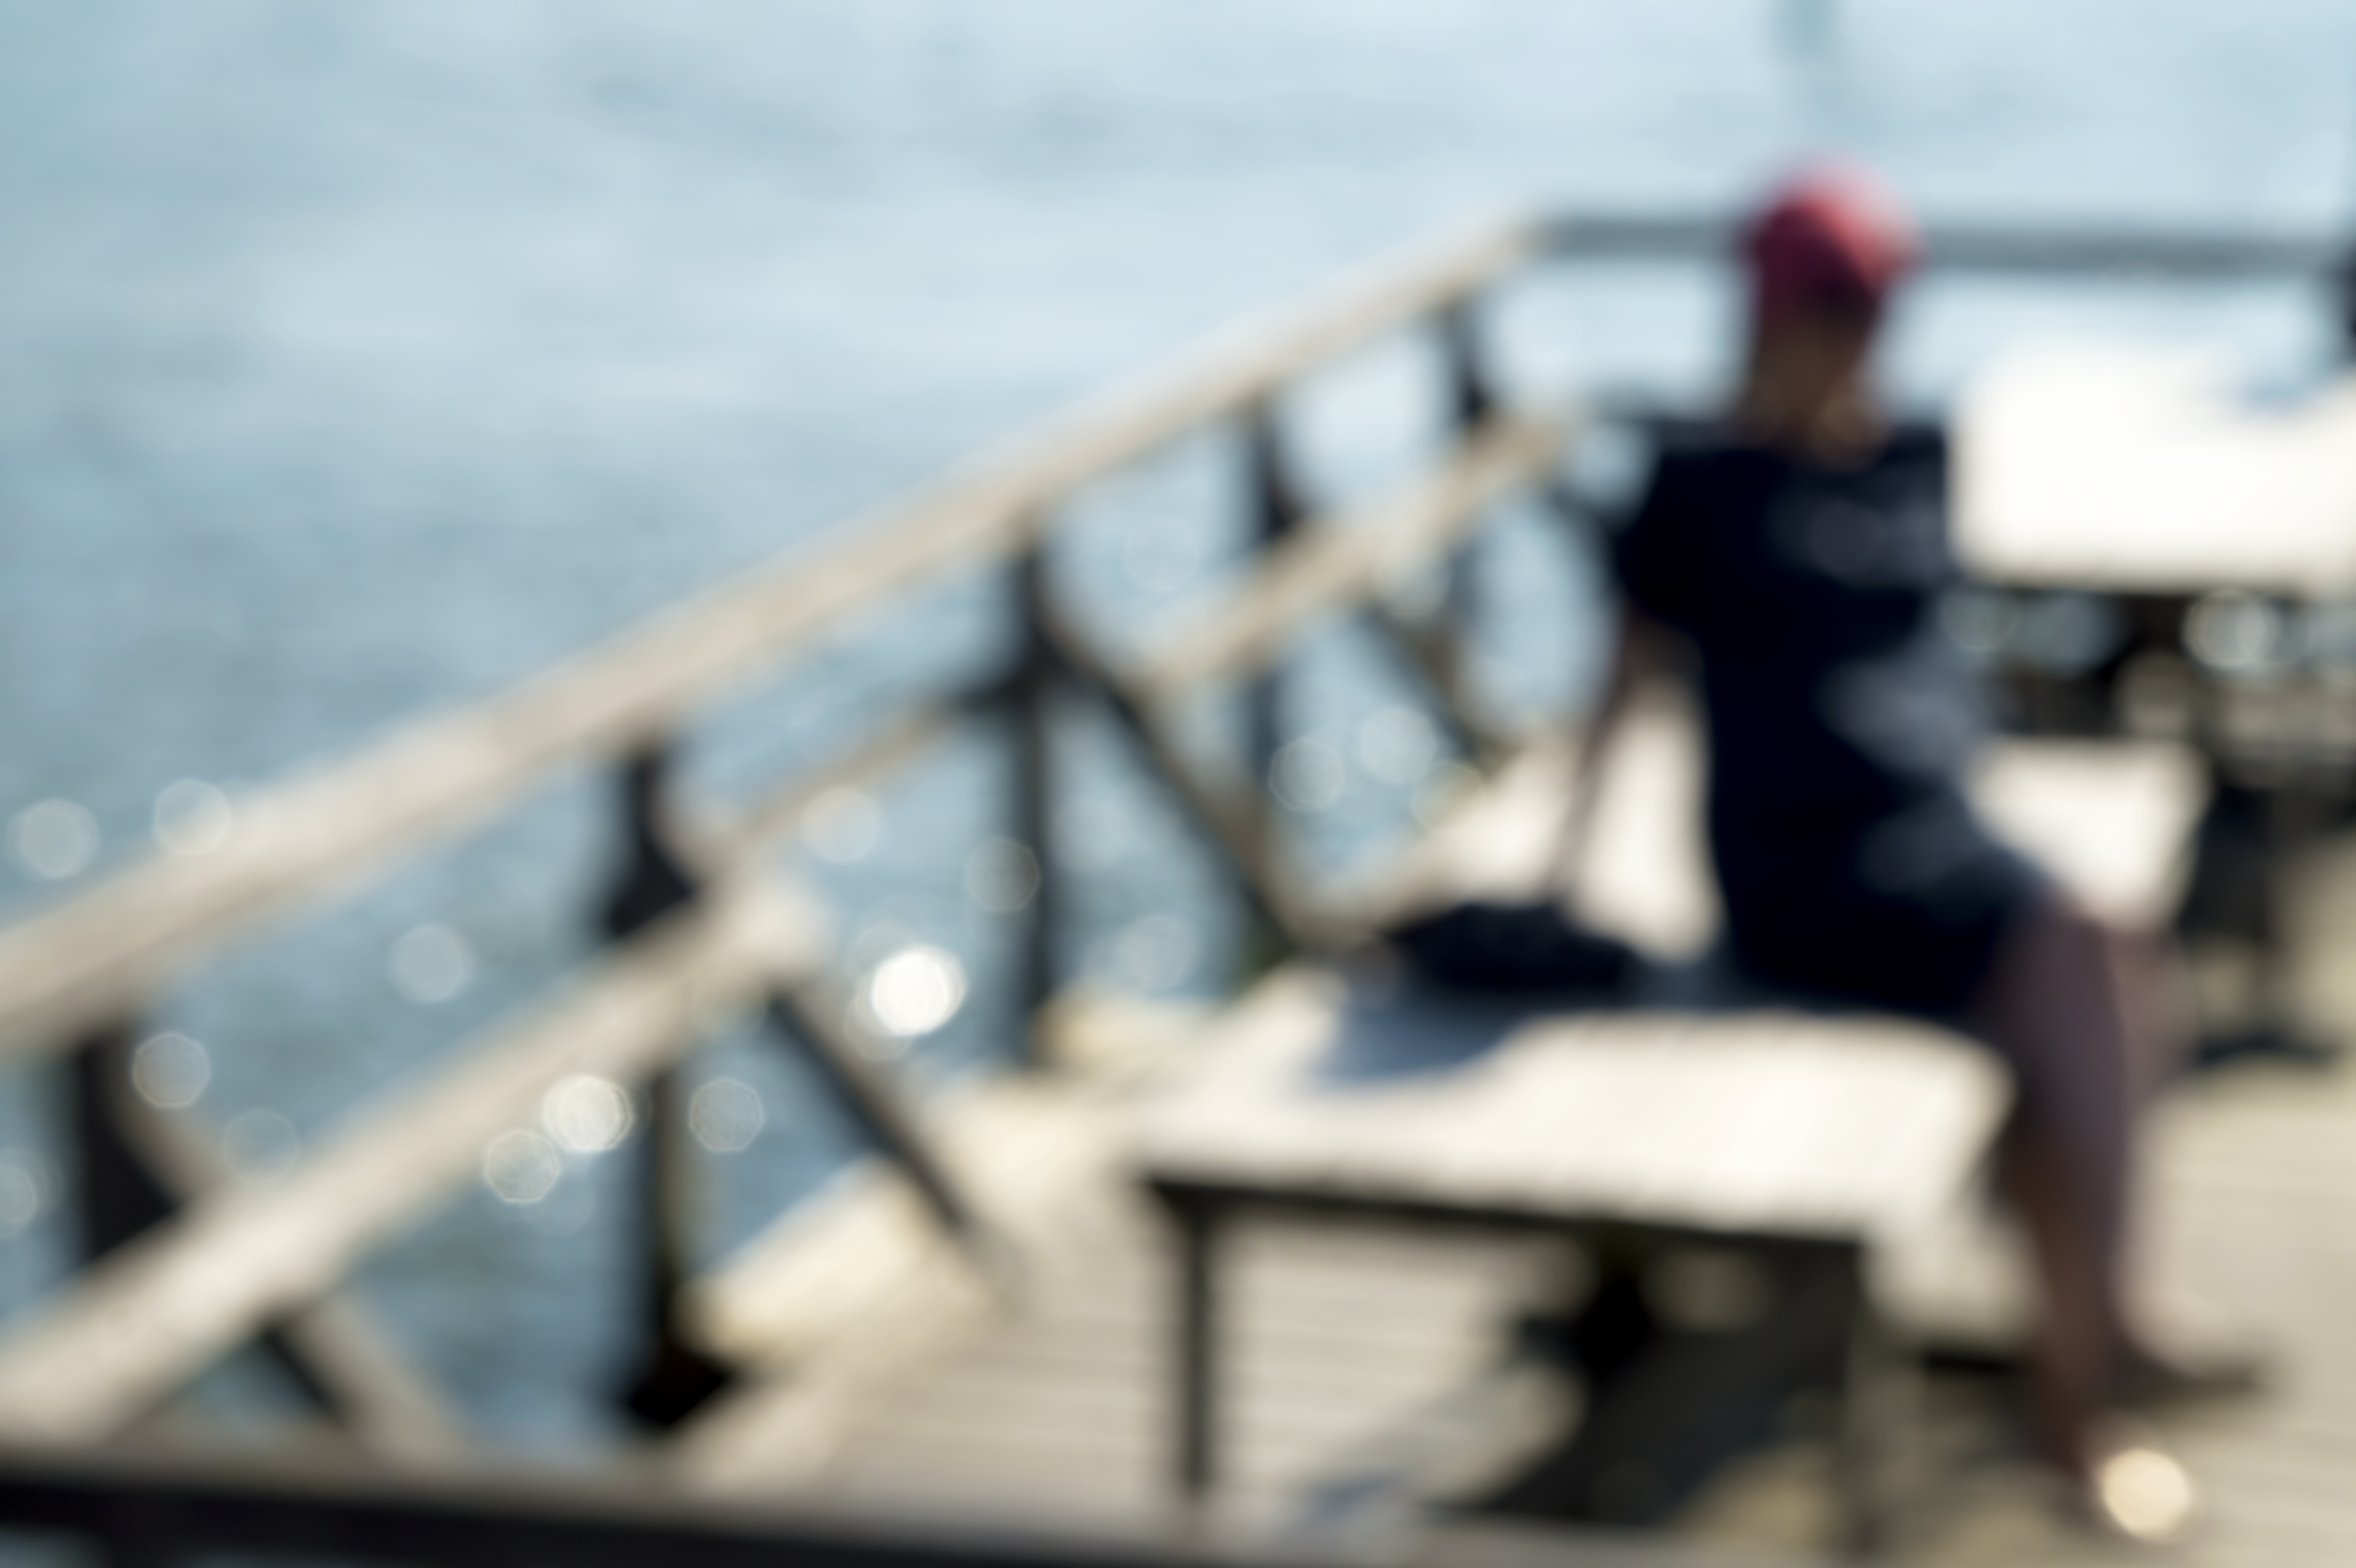
table, sea, water, sky, woman, pier, summer, vacation, recreation, sitting, washing, leisure, memories, carpet, finland, helsinki